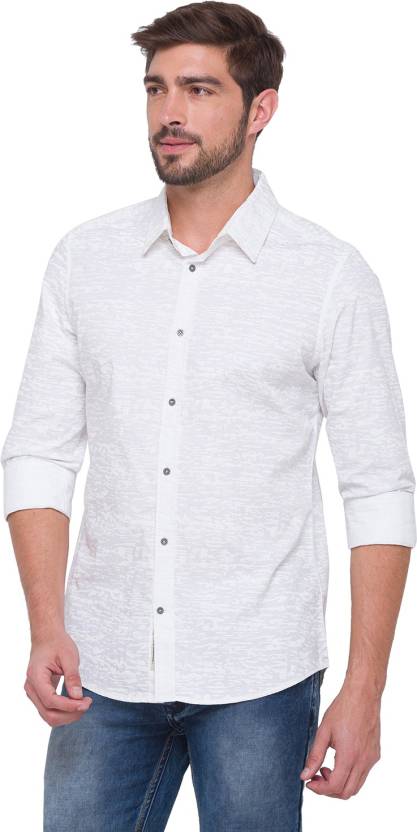
Product: Men Slim Fit Self Design Button Down Collar Casual Shir...
Price: ₹599
Colors: White
Pattern: Self Design